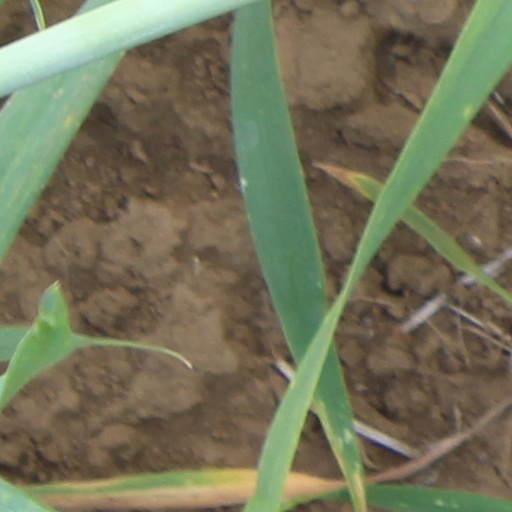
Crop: wheat